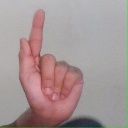
अक्षर: ळ